Praying Indian

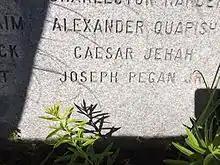
A partial list of names on the Natick monument

Historian George Quintal Jr. discusses Revolutionary war veterans who were Native American, African-American, and other minority groups in his book "Patriots of Color: 'A Peculiar Beauty and Merit"'. A sampling of histories of Praying Indian soldiers is found below.